Helambu

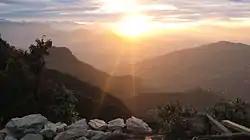
Sunset view from Helambu

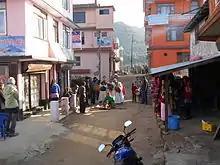
Chisapani Helambu

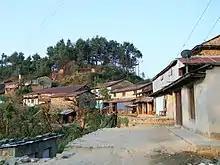
Helambu GolBhanjhyang

Helambu is a region of highland villages in Nepal, about 80 km from Kathmandu. It is the home of the Hyolmo people. The word Hyolmo derives from the word Helambu. The Helambu region begins at the Lauribina La pass and descends to the Melamchi valley. Helambu is famous for its sweet apples and artistic Buddhist monasteries and it is a Buddhist pilgrimage site.